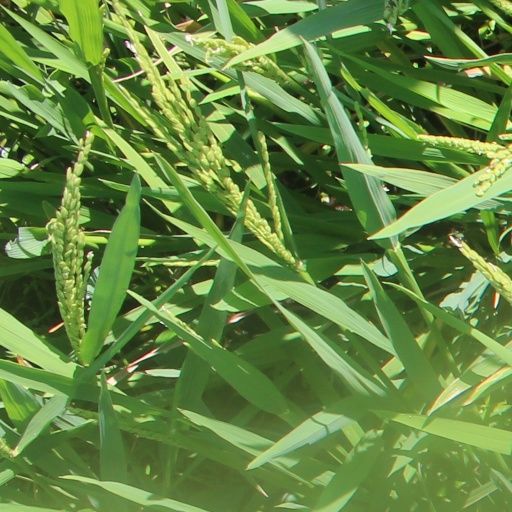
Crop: rice